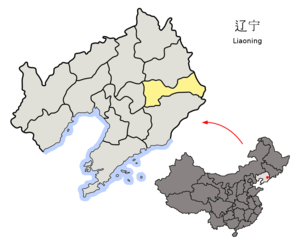
Benxi
Benxis beliggenhed i Liaoning
Benxi, er en by på præfekturniveau i provinsen Liaoning i det nordlige Kina ved kysten til det Gule Hav. Præfekturet har et areal på 8. 411 km², og en befolkning på 1.567.000 mennesker, heraf 1.029.519 i byområdet.